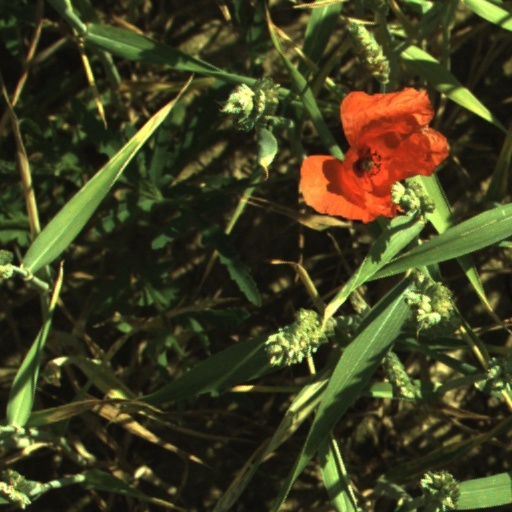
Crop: wheat